Otto Torgersen

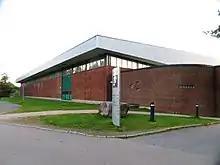
Norwegian School of Sport Sciences (1971)

Torgersen was born in Trondheim, Norway. He studied advertising and architecture at Goldsmiths, University of London (1937–38). In 1947, he founded an advertisement and architectural firm, Pran og Torgersen AS, which he operated jointly in partnership with Christian Pran, who died in 1961.